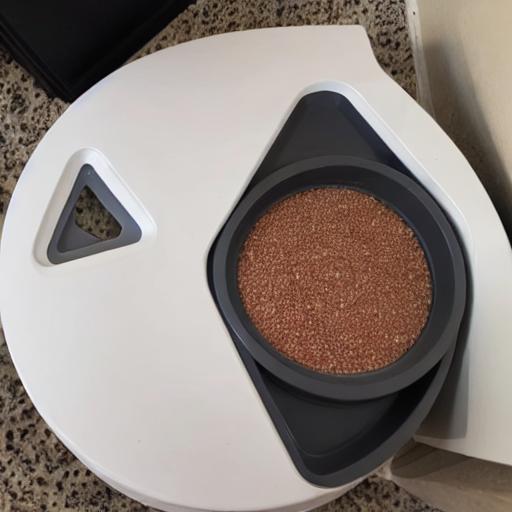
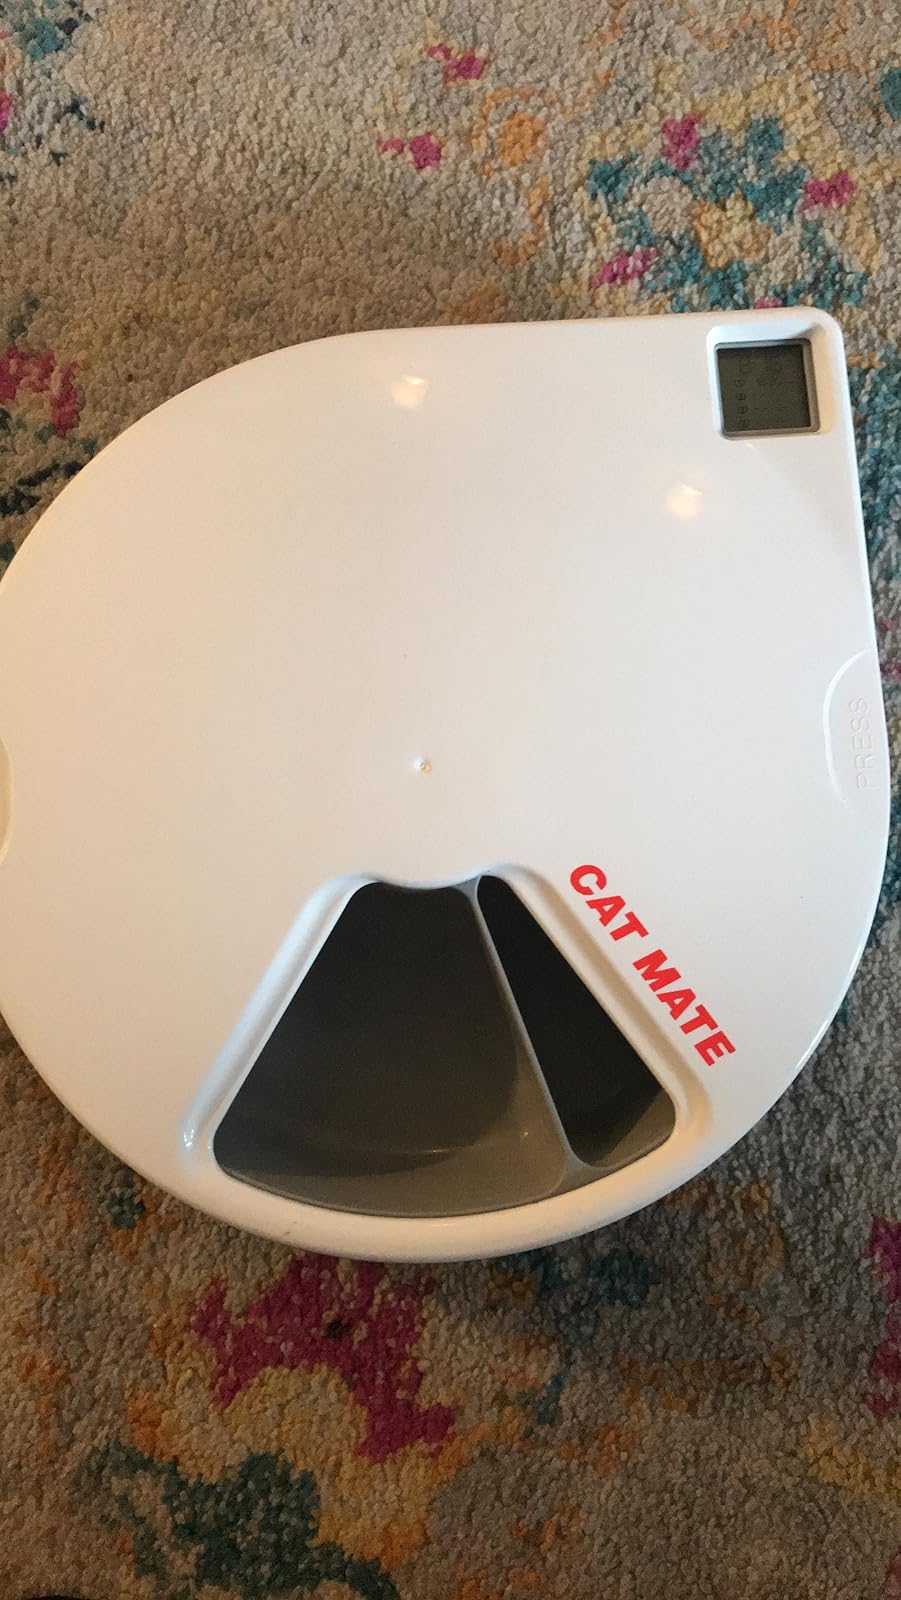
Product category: items_feeder
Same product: no